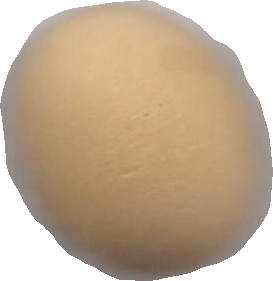
Variety: Grobogan